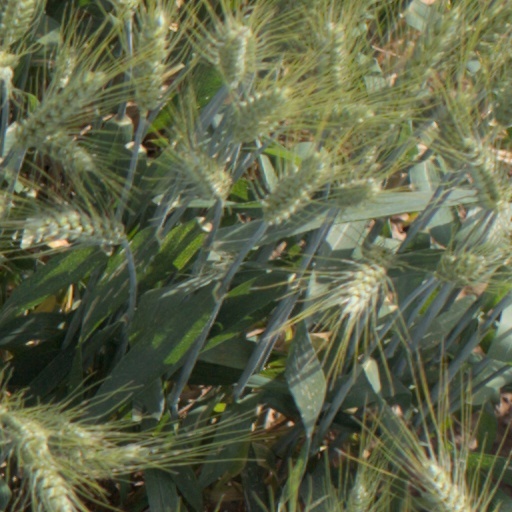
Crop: wheat